Discovery and development of direct Xa inhibitors

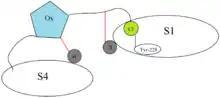
The binding of rivaroxaban to pockets S1 and S4 of Factor Xa. Two hydrogen bonds are formed and serve an important role directing rivaroxaban into the S1 and S4 subsites. Due to these hydrogen bonds, rivaroxaban forms a L-shape and fits in the pockets. Chlorine substituent of the drug interacts with Tyr-228 in the S1 pocket which enables rivaroxaban to achieve good oral bioavailability and potency.

Rivaroxaban binding to FXa is mediated through two hydrogen bonds to the amino acid Gly-219. These two hydrogen bonds serve an important role directing the drug into the S1 and S4 subsites of FXa. The first hydrogen bond is a strong interaction which comes from the carbonyl oxygen of the oxazolidinone core of rivaroxaban. The second hydrogen bond is a weaker interaction and comes from the amino group of the clorothiophene carboxamide moiety.